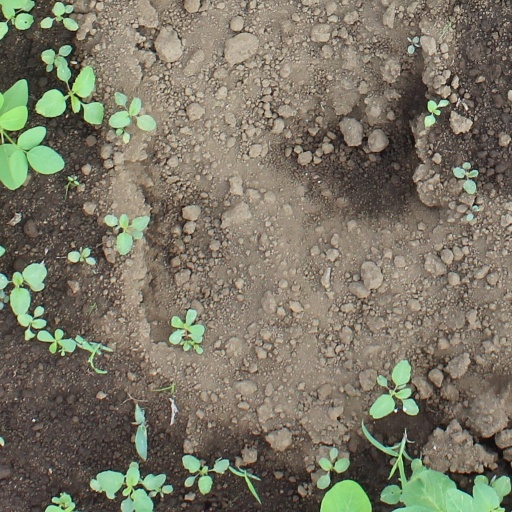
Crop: soybean